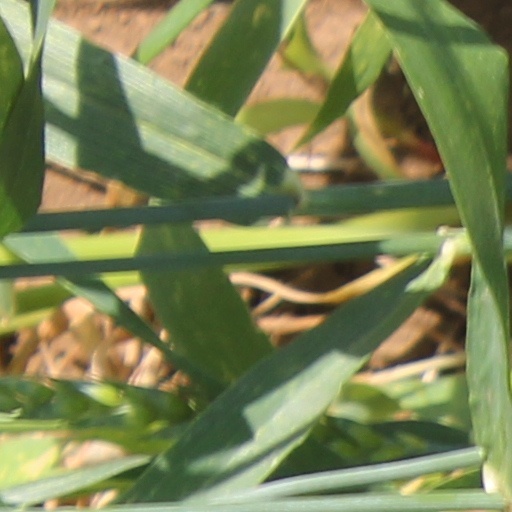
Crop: wheat